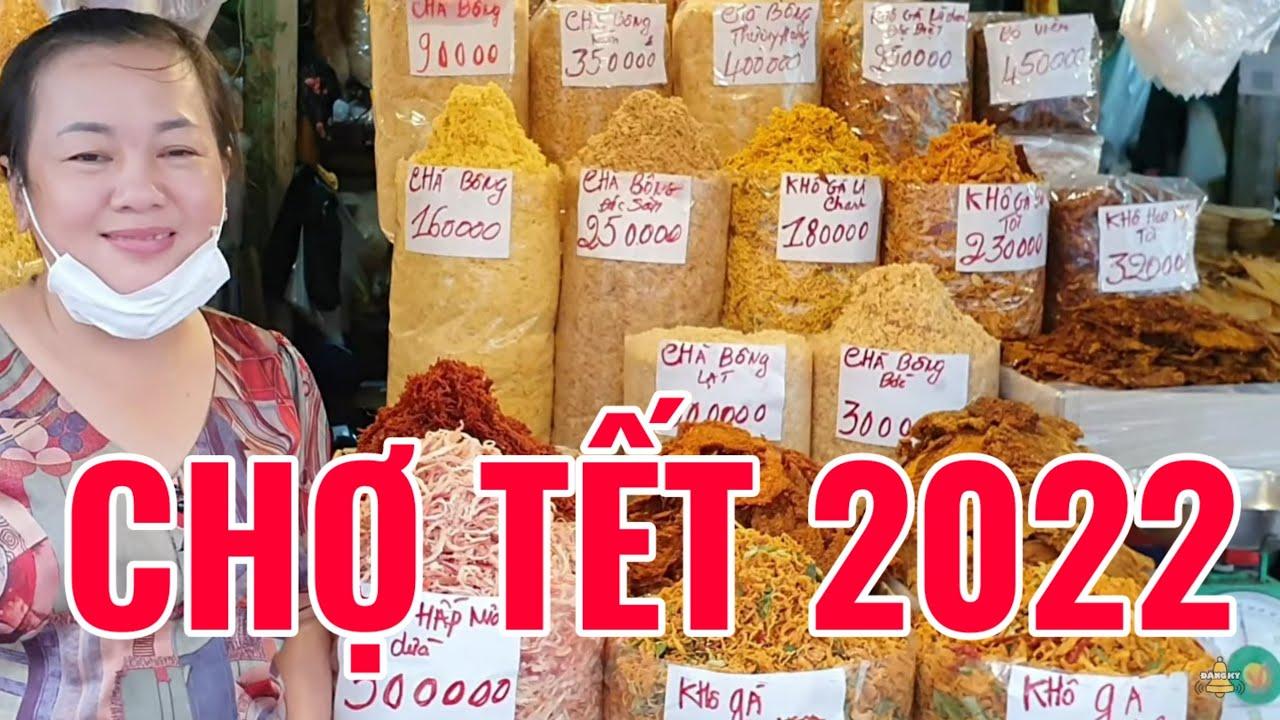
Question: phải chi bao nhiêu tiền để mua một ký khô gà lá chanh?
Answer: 180 000 đồng